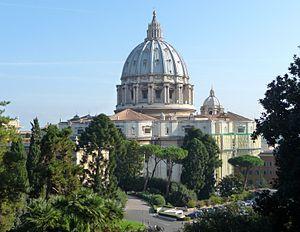
La basilique Saint-Pierre (Vatican).